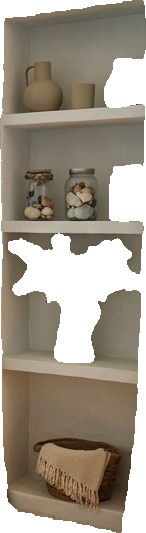
Surface category: cabinetry